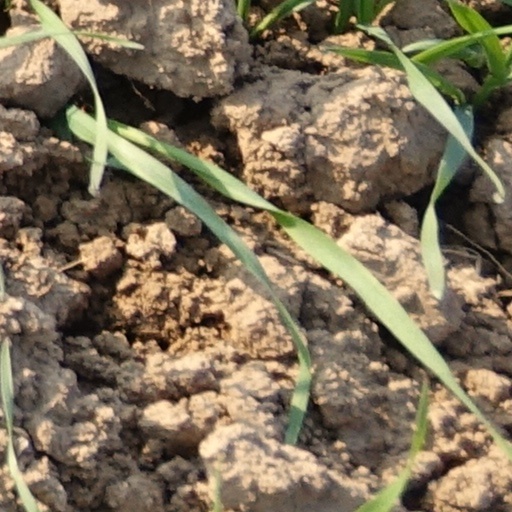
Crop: wheat